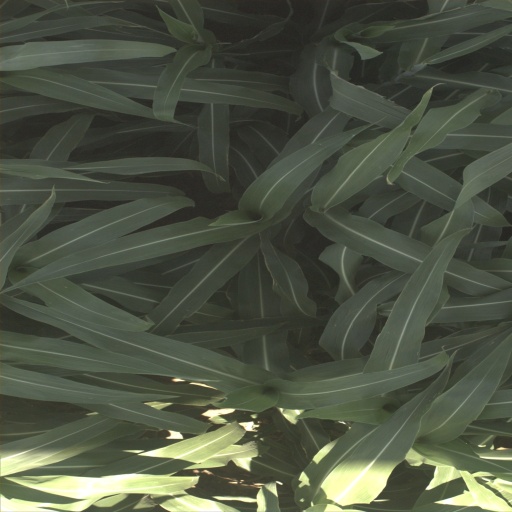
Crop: sorghum